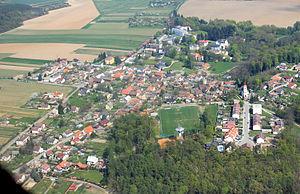
Velichovky est une commune du district de Náchod, dans la région de Hradec Králové, en République tchèque. Sa population s'élevait à 743 habitants en 2017.